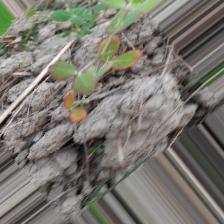
Label: Lentil Rust